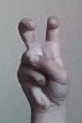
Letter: toot